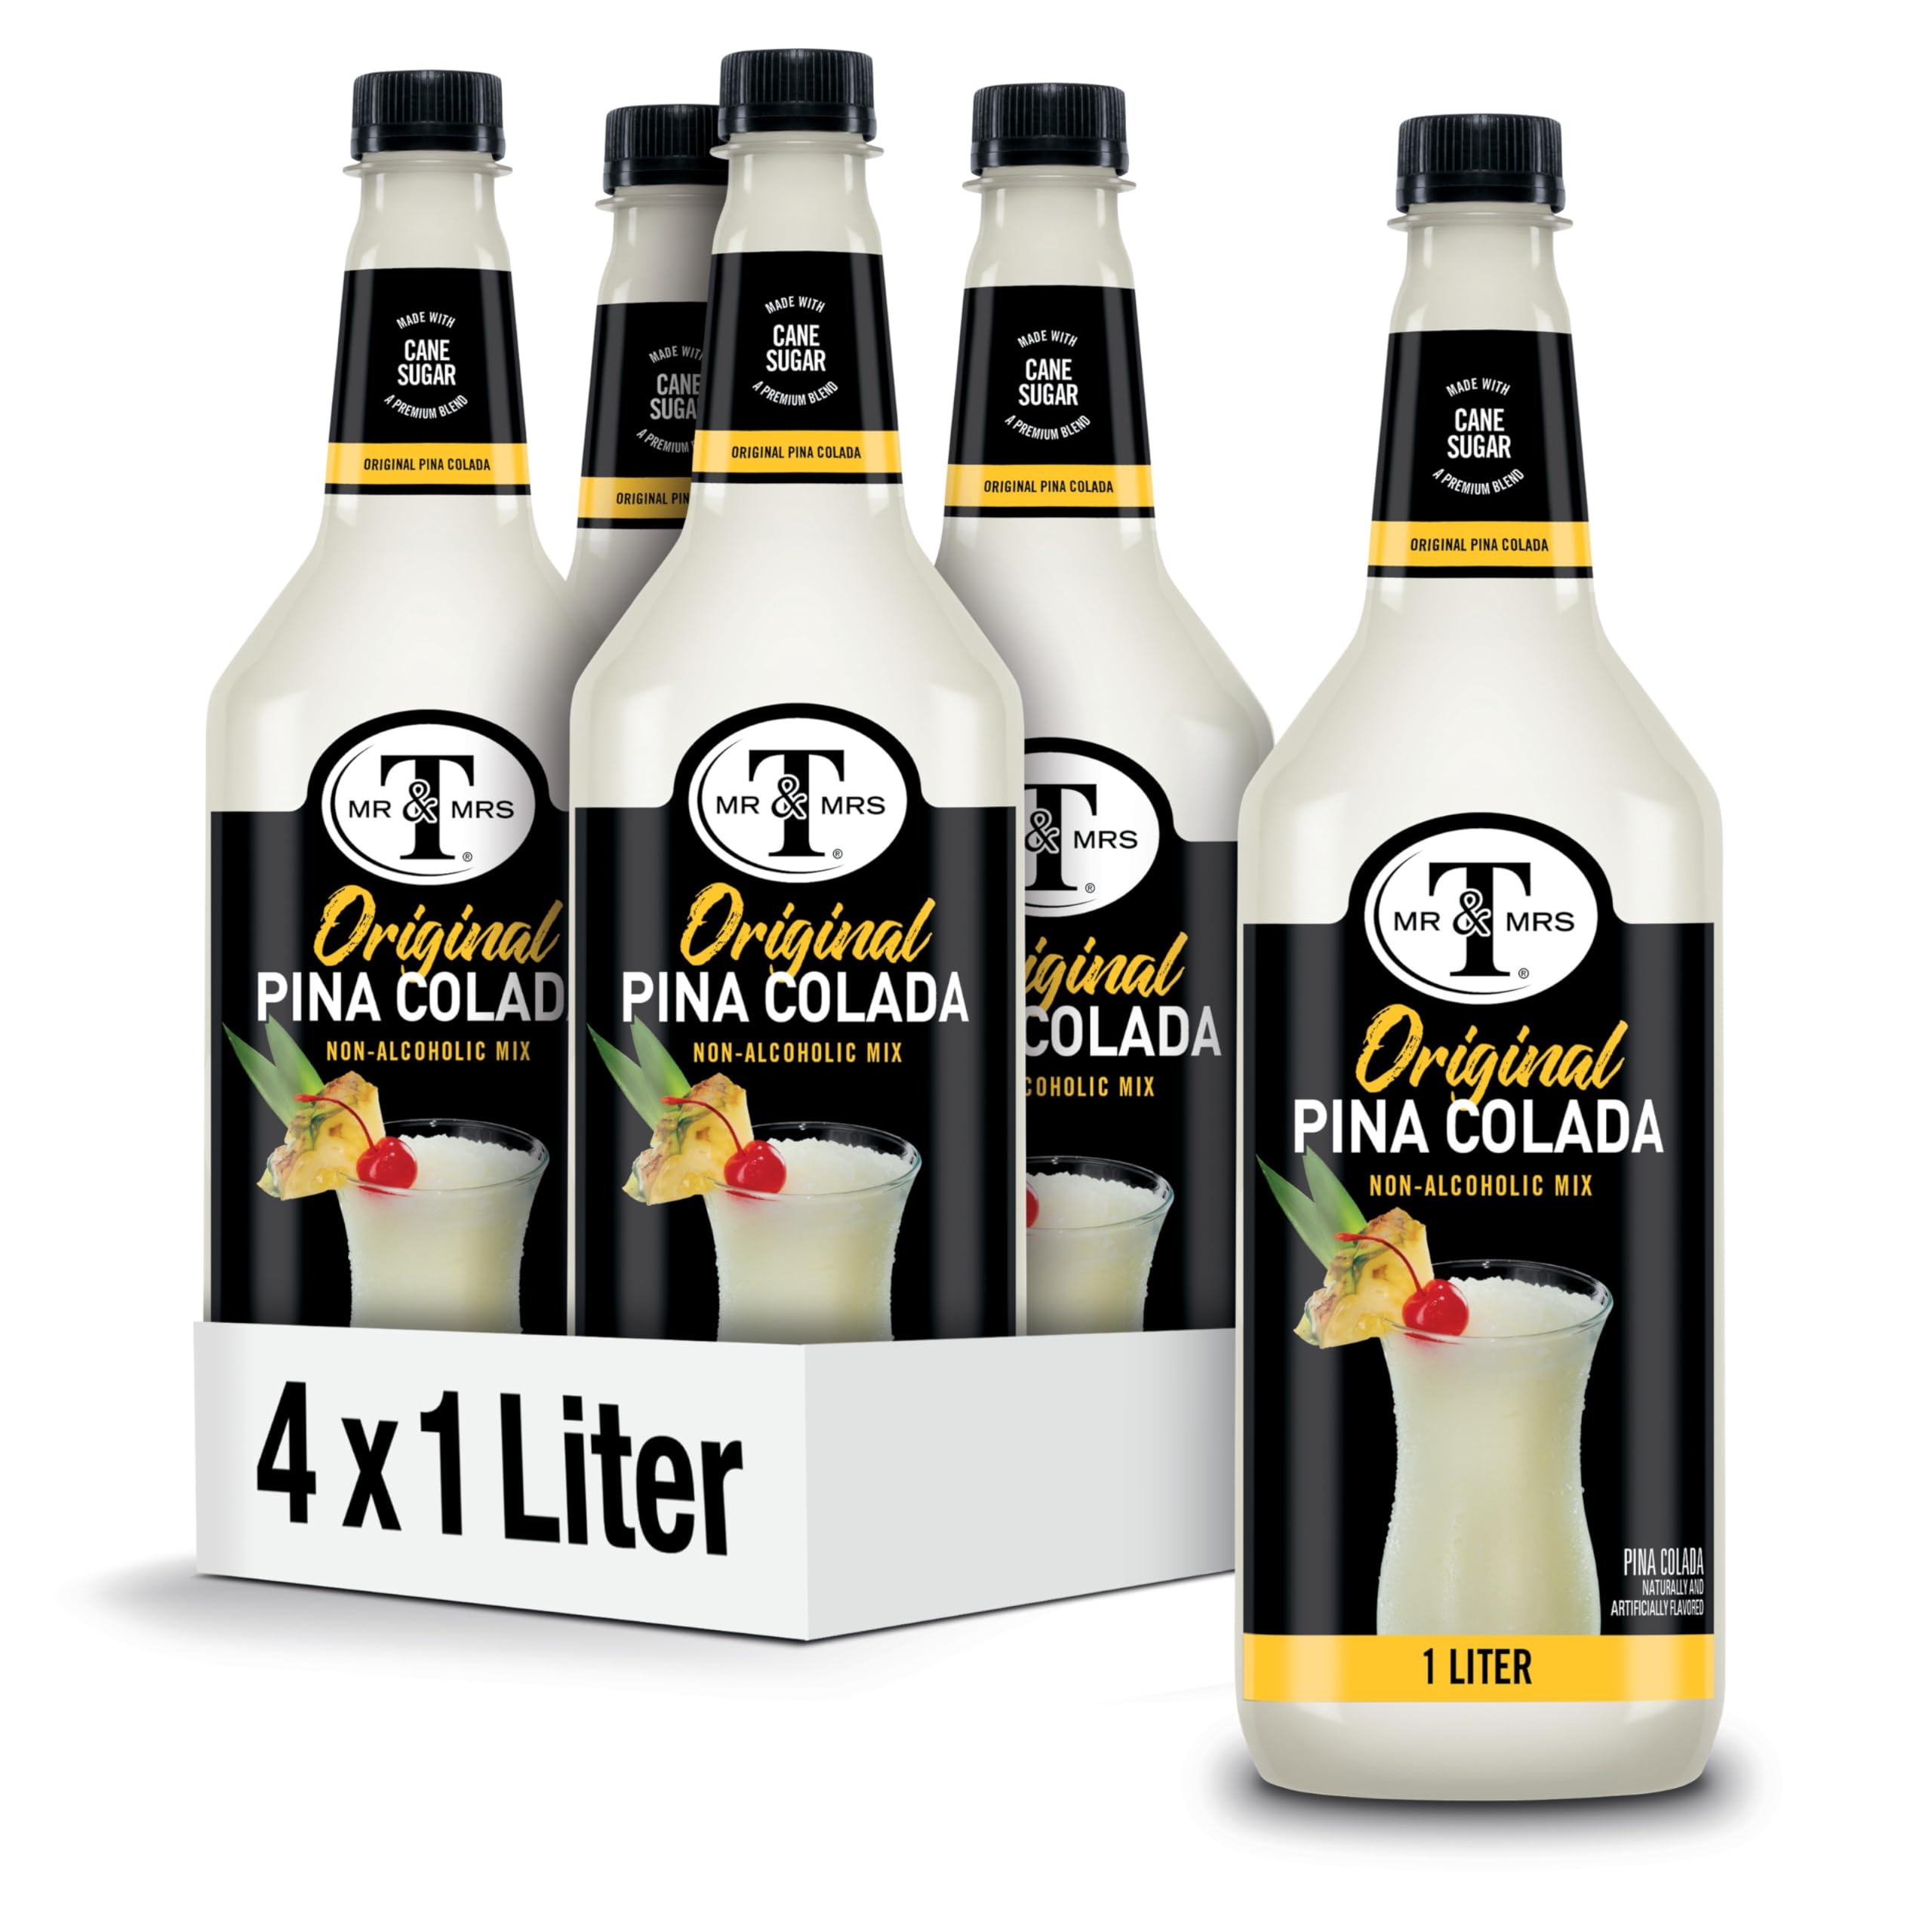
Item Name: Mr & Mrs T Pina Colada Mix, 1 L bottle (Pack of 4), Pineapple and Coconut Blend Flavored Cocktail Mixer, Made with Cane Sugar, Perfect for Traditional Pina Colada and Mocktail Drinks
Bullet Point 1: MADE WITH QUALITY: Crafted with Cane Sugar and sourced from only the most premium ingredients, you can taste the quality in every sip of every Mr & Mrs T’s Mixers
Bullet Point 2: PERFECTED RECIPE: The Piña Colada Mix delivers a fresh island taste with a blend of rich pineapple and smooth coconut flavors
Bullet Point 3: MADE FROM SCRATCH TASTE: With a made-from-scratch taste, you can enjoy it as a traditional Piña Colada or as a tasty virgin cocktail
Bullet Point 4: COCKTAIL MIXER: The Piña Colada Mix is ready to be mixed with your favorite spirits right out of the bottle
Bullet Point 5: TRUSTED BRAND: Mr & Mrs T has been making quality drink mixers since 1960 and is a staple of American homes
Value: 4.0
Unit: Count

Price: 4.72